List of freshwater islands in Scotland

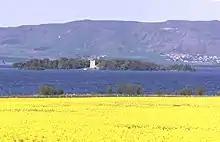
Loch Leven Castle island, where Mary, Queen of Scots, was imprisoned in 1567.

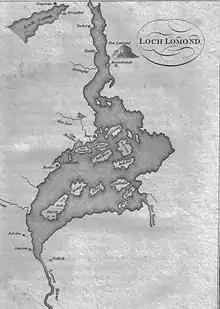
A map of the 1800s showing the islands of Loch Lomond

The freshwater islands in Scotland include those within freshwater lochs and rivers – including tidal areas, so the islands may not always be surrounded by freshwater. It has been estimated that there are at least 31,460 freshwater lochs in Scotland and that 1.9 per cent of the land surface is covered by freshwater. The distribution has a north-west to south-east gradient, with the highest concentrations occurring on the islands of the Outer Hebrides.